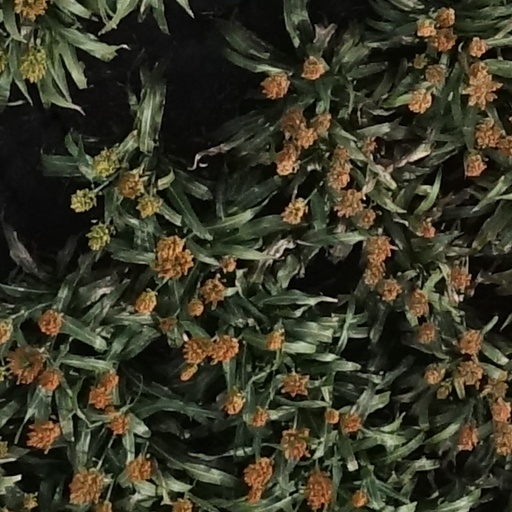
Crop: sorghum